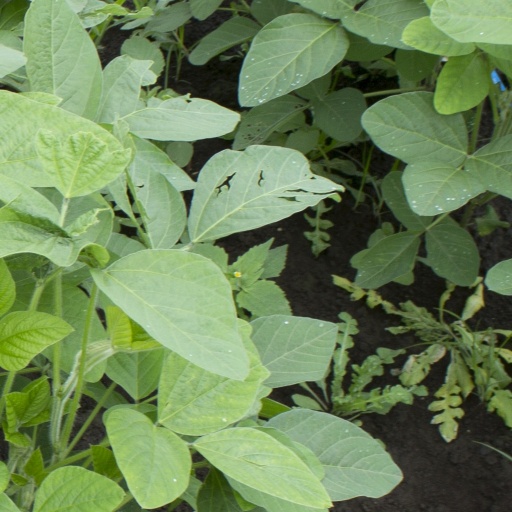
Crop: soybean